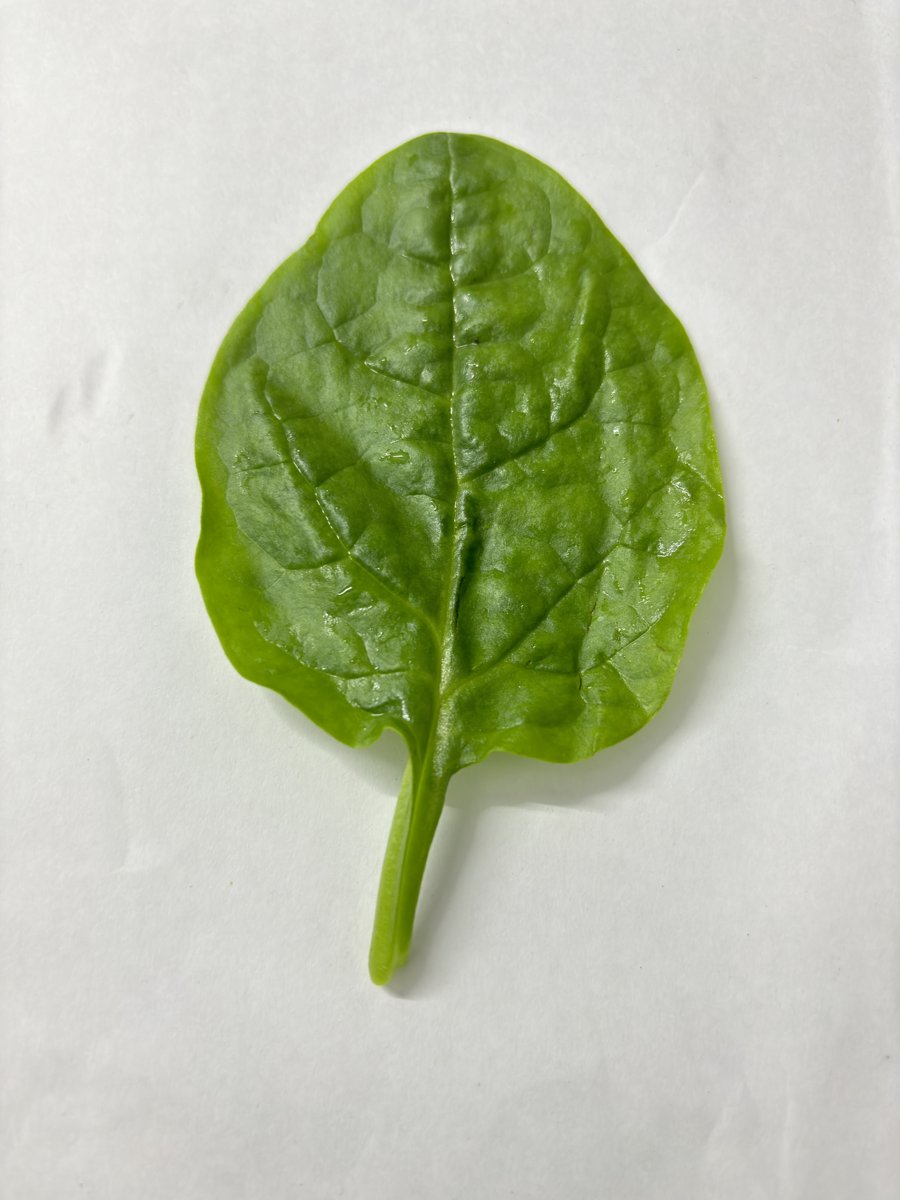
Label: Healthy-Leaf